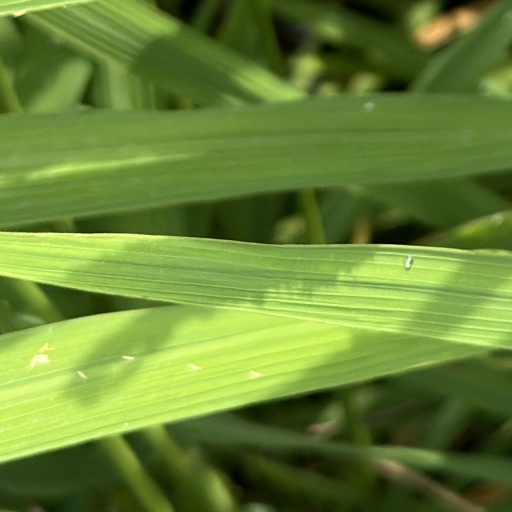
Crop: rice